Charles Lyell

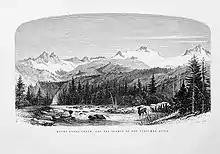
California's Mount Lyell group

In "Principles of Geology" (first edition, vol. 3, ch. 2, 1833) Lyell proposed that icebergs could be the means of transport for erratics. During periods of global warming, ice breaks off the poles and floats across submerged continents, carrying debris with it, he conjectured. When the iceberg melts, it rains down sediments upon the land. Because this theory could account for the presence of diluvium, the word "drift" became the preferred term for the loose, unsorted material, today called "till". Furthermore, Lyell believed that the accumulation of fine angular particles covering much of the world (today called loess) was a deposit settled from mountain flood water. Today some of Lyell's mechanisms for geological processes have been disproven, though many have stood the test of time. His observational methods and general analytical framework remain in use today as foundational principles in geology.